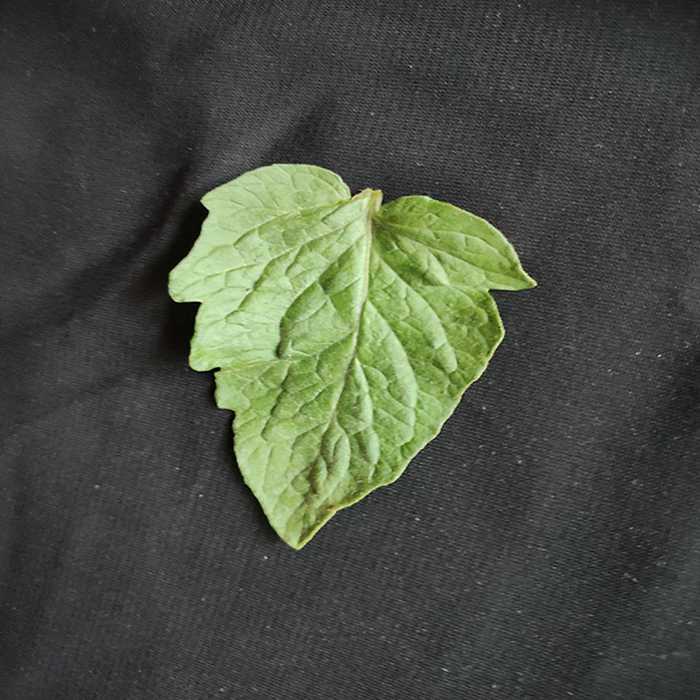
Plant: Tomato
Label: Tomato Fresh leaf